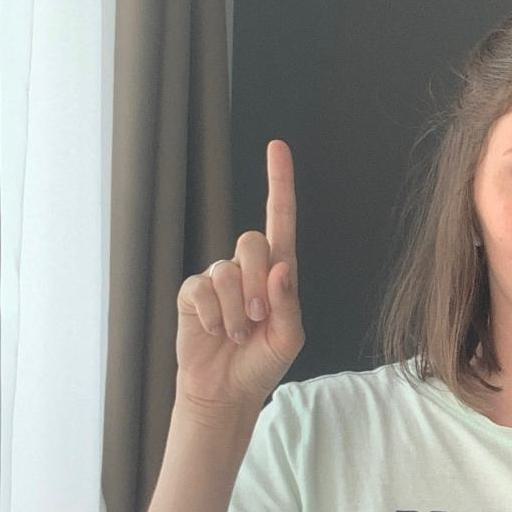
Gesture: one